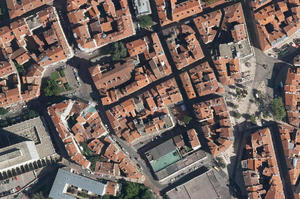
Périmètre des anciennes fortifications de la ville de Saint-Etienne (2014).
Saint-Étienne, Sant-Etiève ou Sant-Tiève en arpitan et Sainté en langage familier, est une commune française située dans le quart sud-est de la France, en région Auvergne-Rhône-Alpes. C'est le chef-lieu du département de la Loire.